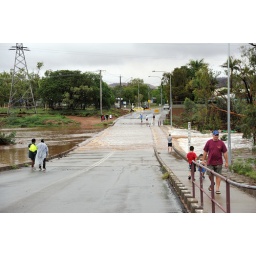
The local river over one of the crossings in town. The day before this it was 2m over the road here